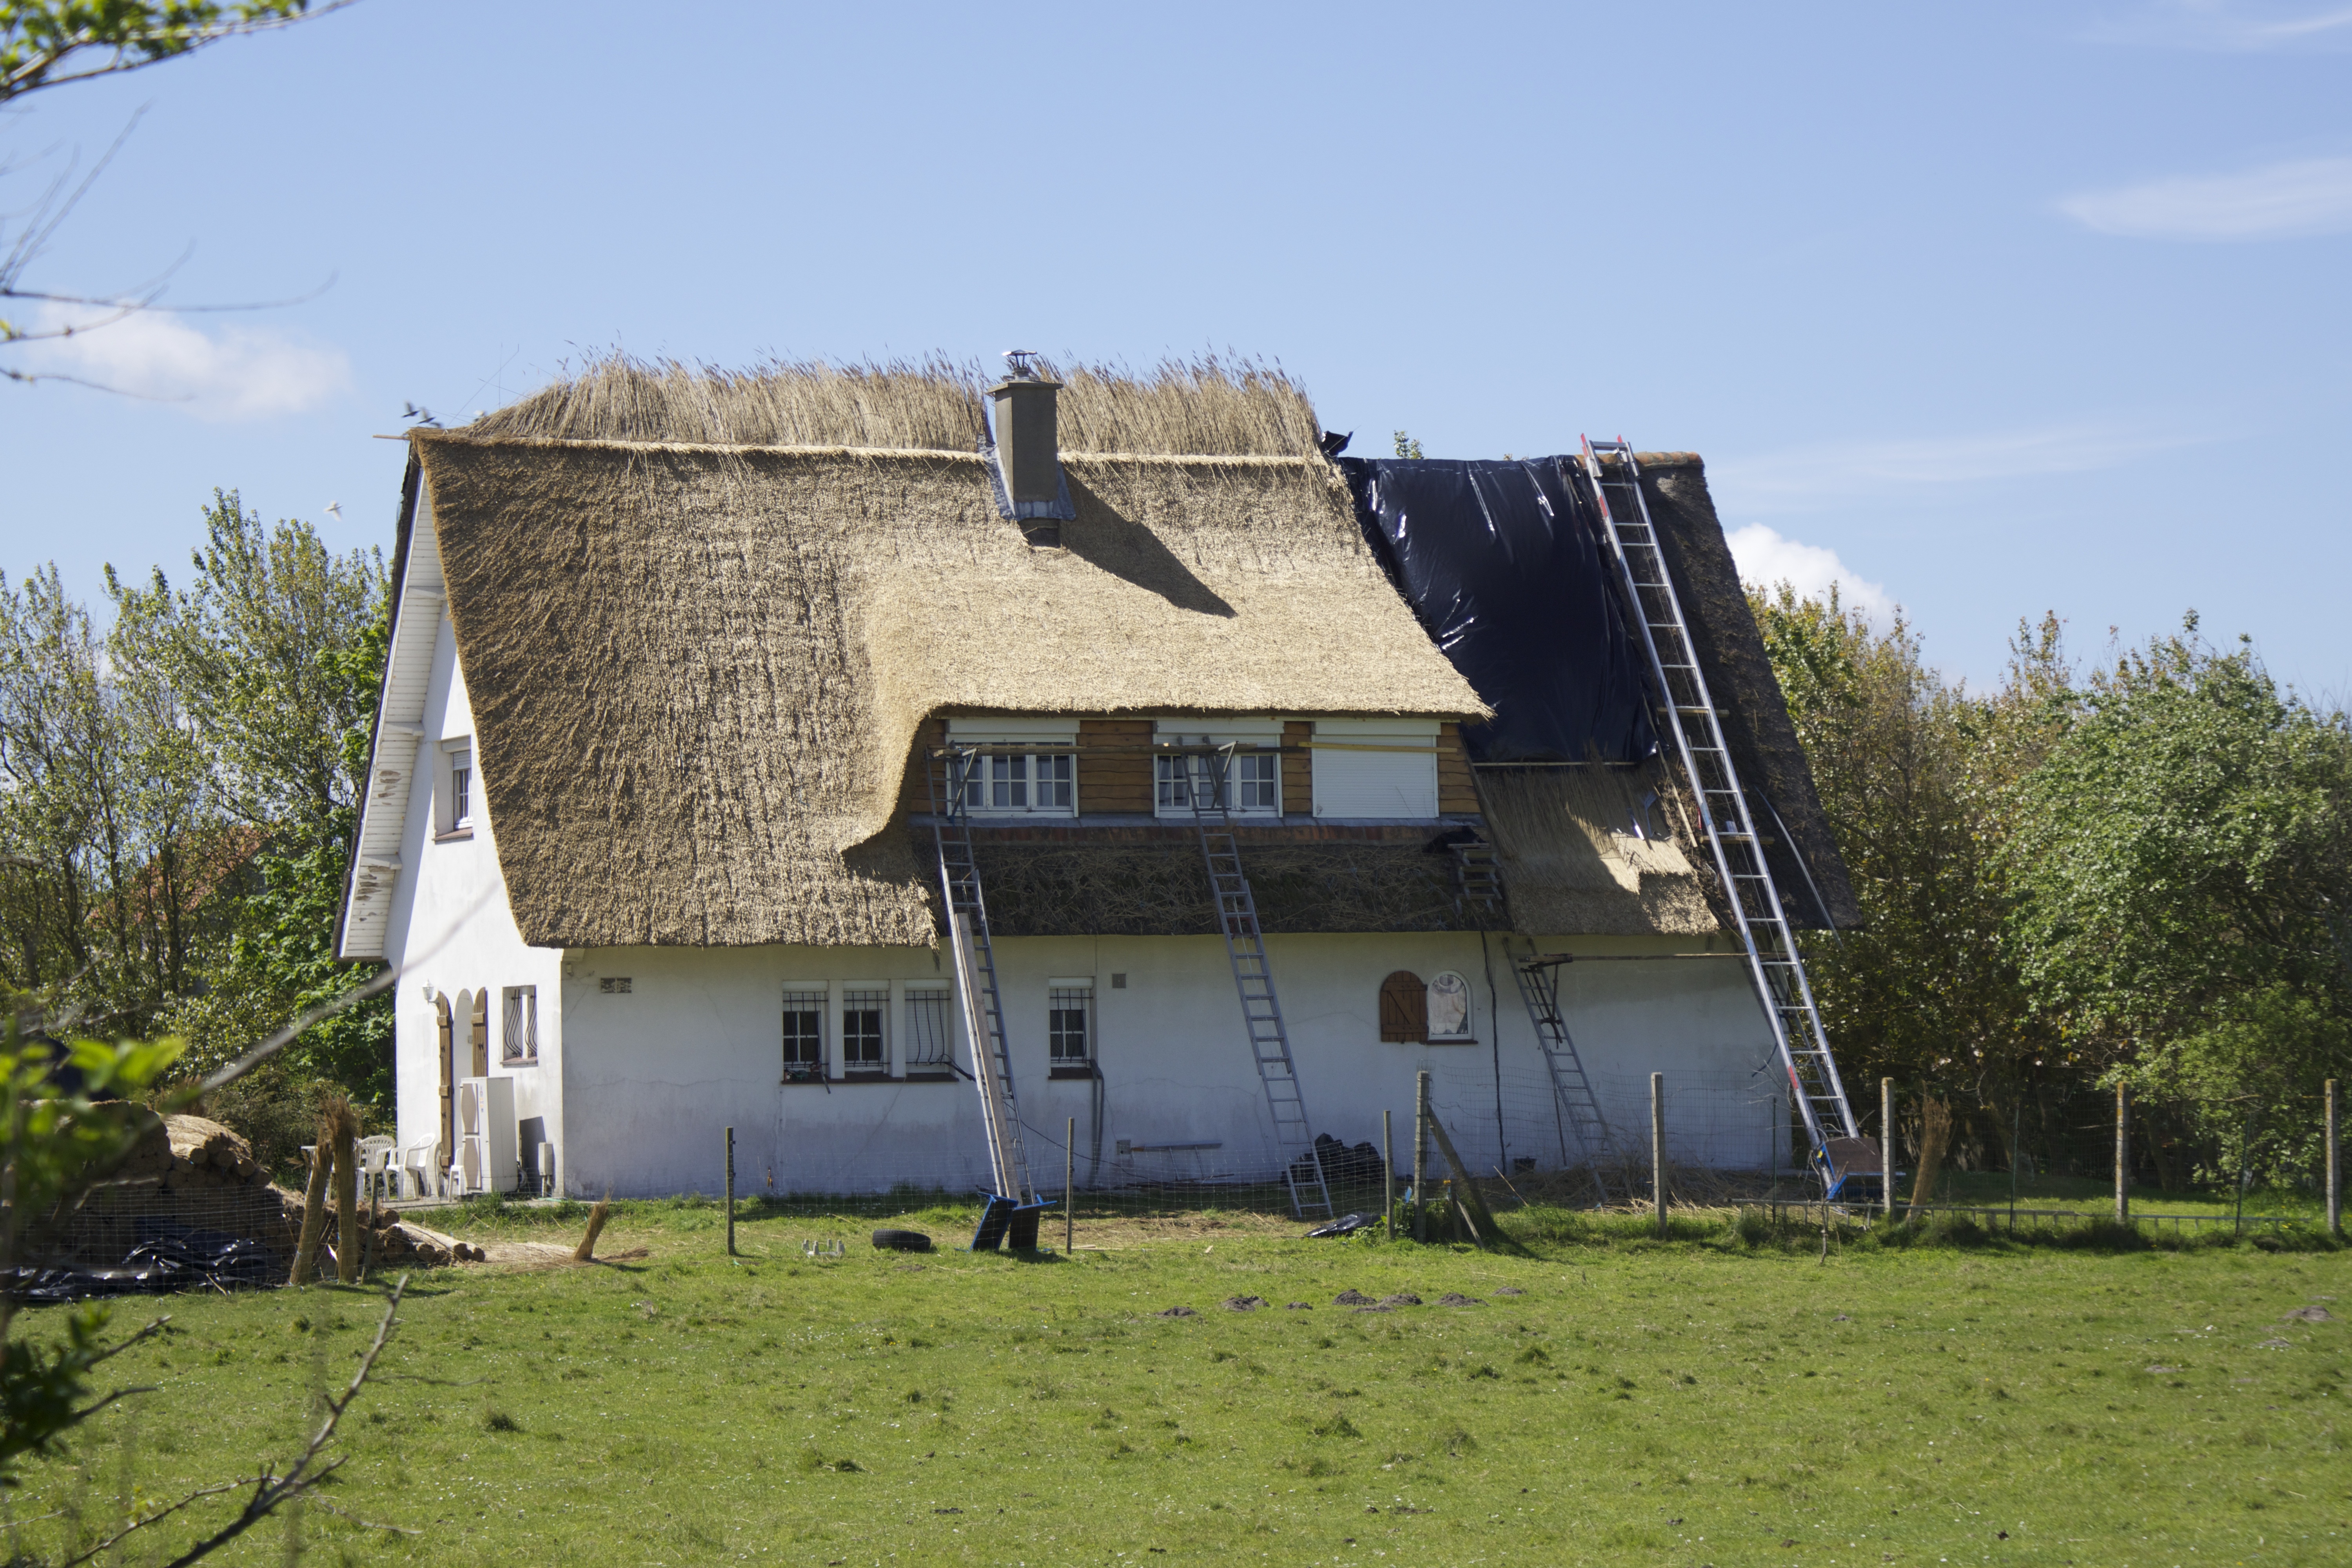
work, farm, villa, house, roof, building, home, reed, construction, cottage, facade, property, thatched roof, patch, farmhouse, new, scaffolding, estate, thatched, rural area, completion, grass roof, renovate, residential area, roofers